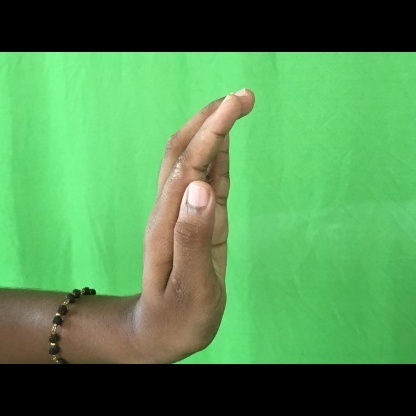
Mudra: Sarpasirsha